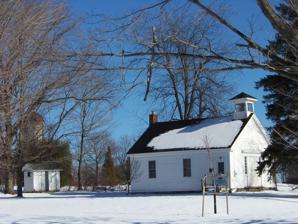
Building: Pompey Centre District No. 10 Schoolhouse
Country: United States of America
Year built: 1857
United States historic place Pompey Centre District No. 10 Schoolhouse U.S. National Register of Historic Places Show map of New York Show map of the United States Location 8354 US 20, Pompey Center, New York Coordinates 42°55′25″N 75°56′58″W / 42.92361°N 75.94944°W / 42.92361; -75.94944 Area 1 acre (0.40 ha) Built 1857 Architectural style Greek Revival NRHP reference No. 98001007 Added to NRHP August 6, 1998 Pompey Centre District No. 10 Schoolhouse is a historic one-room school building located at Pompey Center in Onondaga County, New York .  It is a one-story frame building on a stone foundation, 24 feet wide and 32 feet deep. The roof features a small belfry . It was built in 1857 and ceased being used as a school in 1943. It was listed on the National Register of Historic Places in 1998. A related 1840 schoolhouse in Pompey was destroyed by fire in January 2010. References